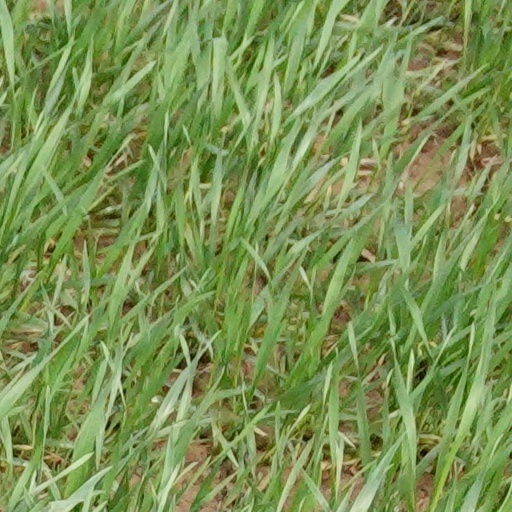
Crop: wheat